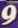
Number: 9